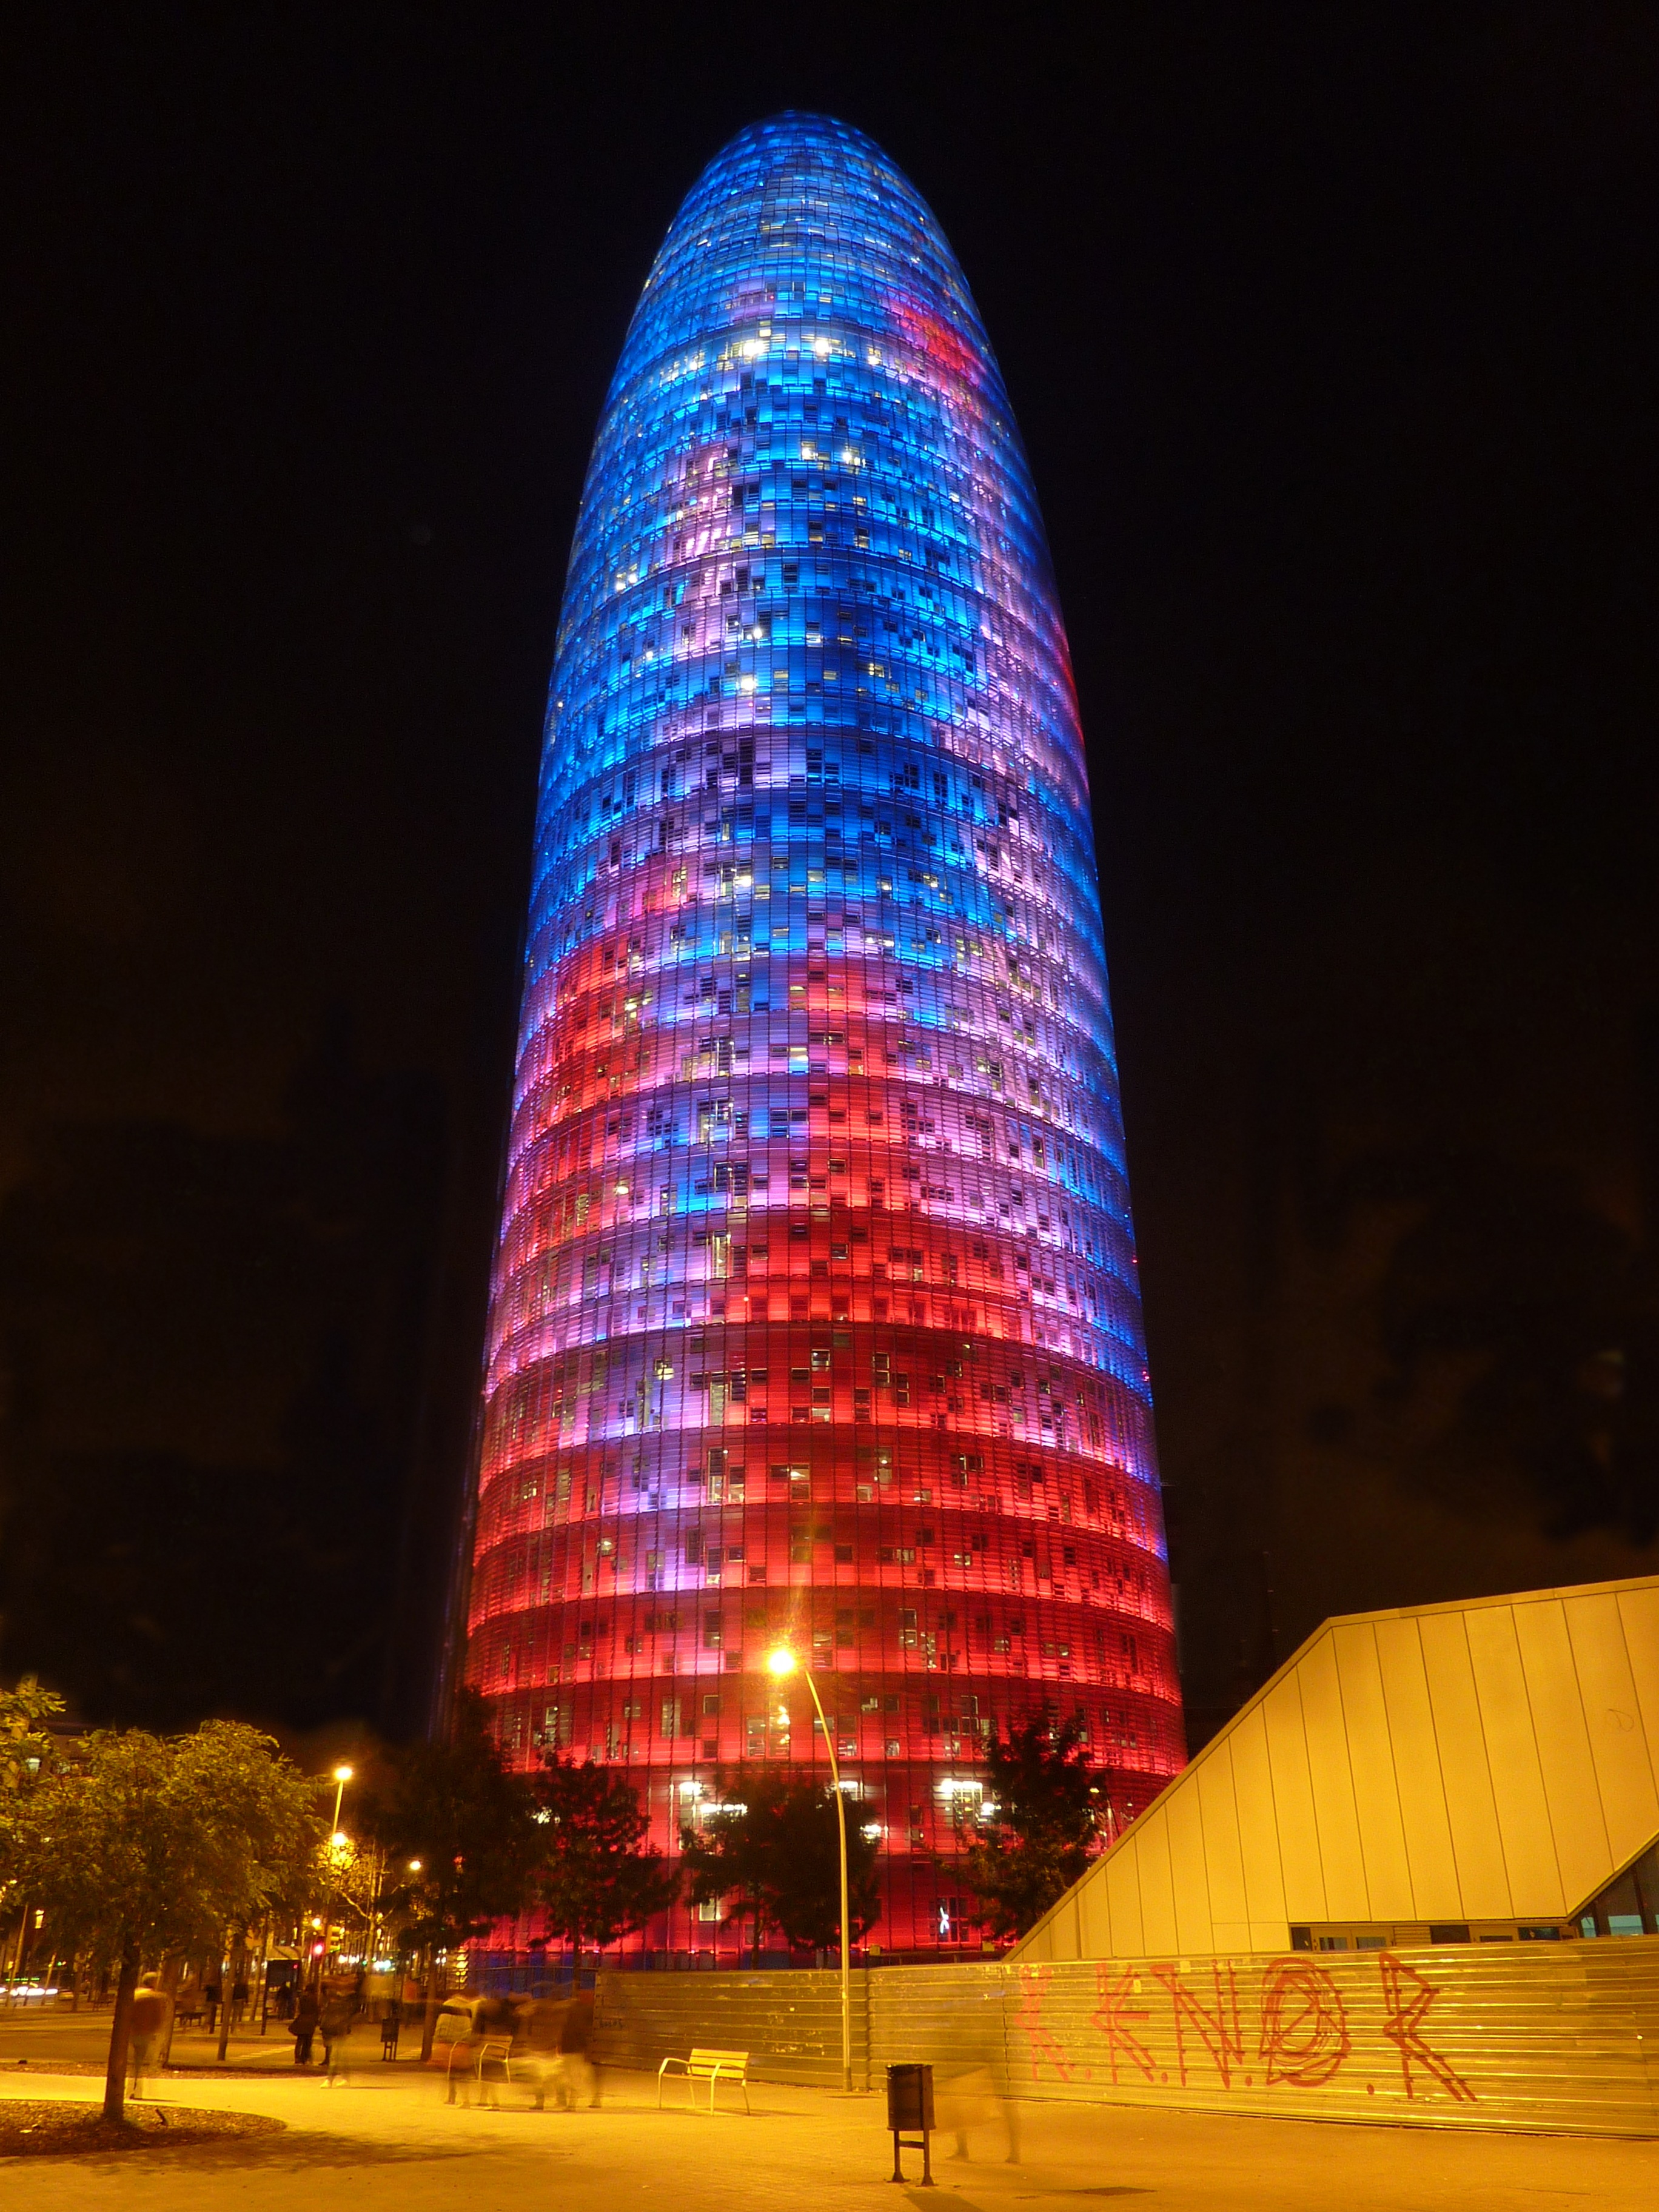
light, architecture, night, window, glass, building, atmosphere, skyscraper, evening, high, red, tower, office, landmark, blue, attraction, tourism, lighting, barcelona, office building, illuminated, places of interest, lights, mood, abendstimmung, night photograph, modern art, housewife, office complex, torre agbar